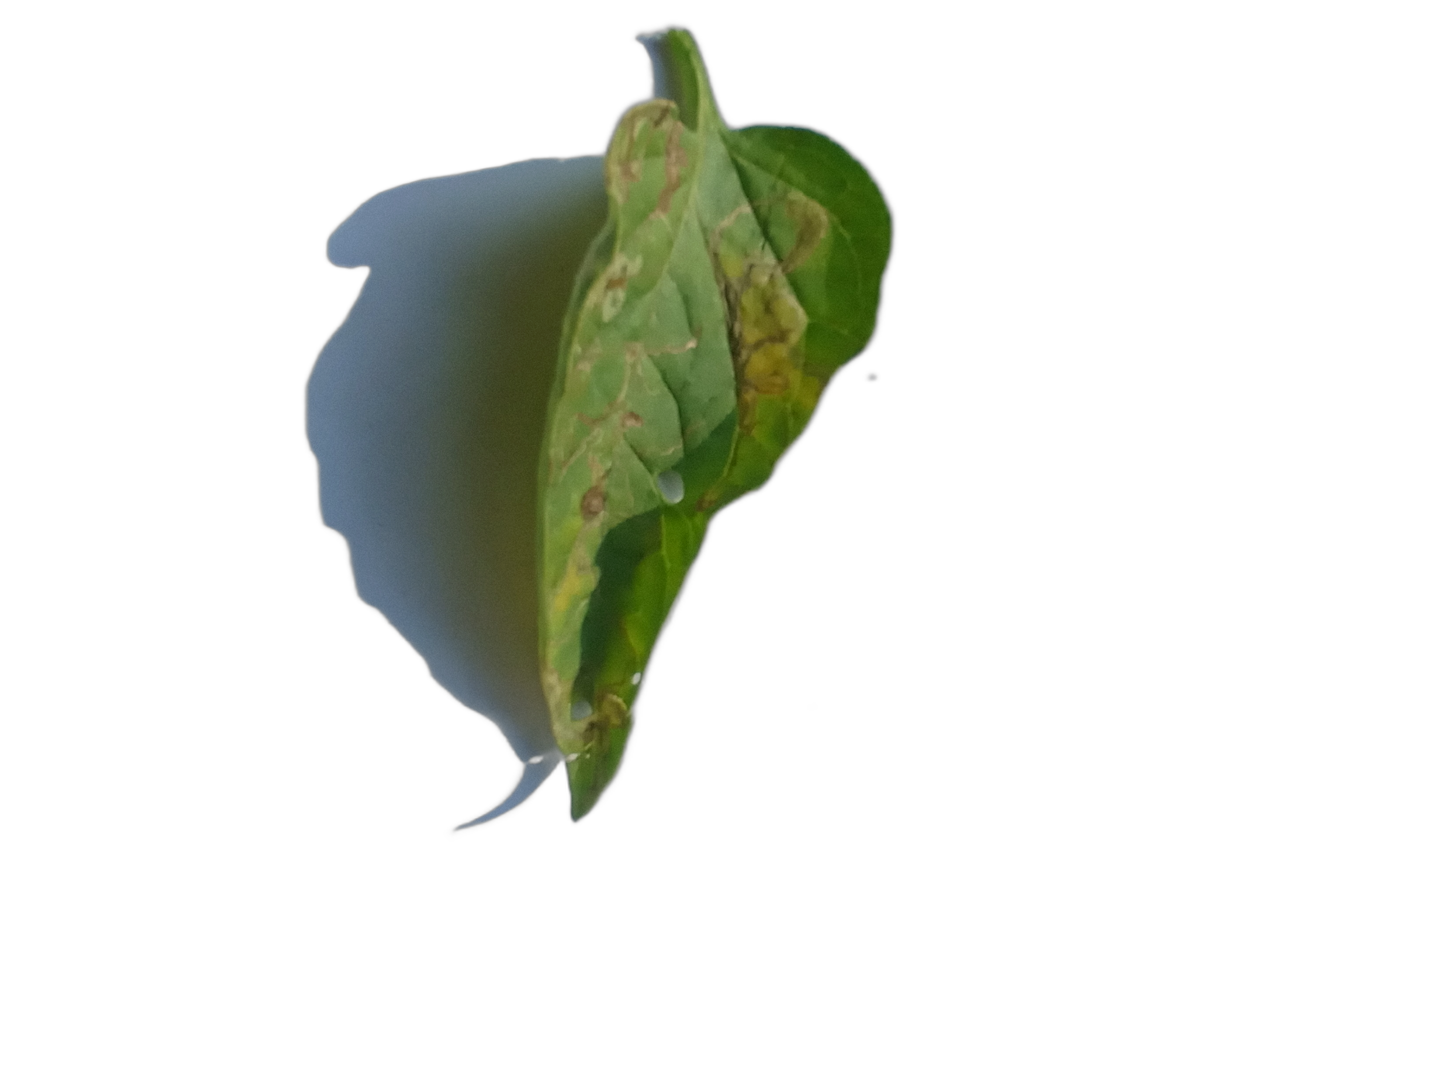
Crop: Tomato
Label: Mosaic